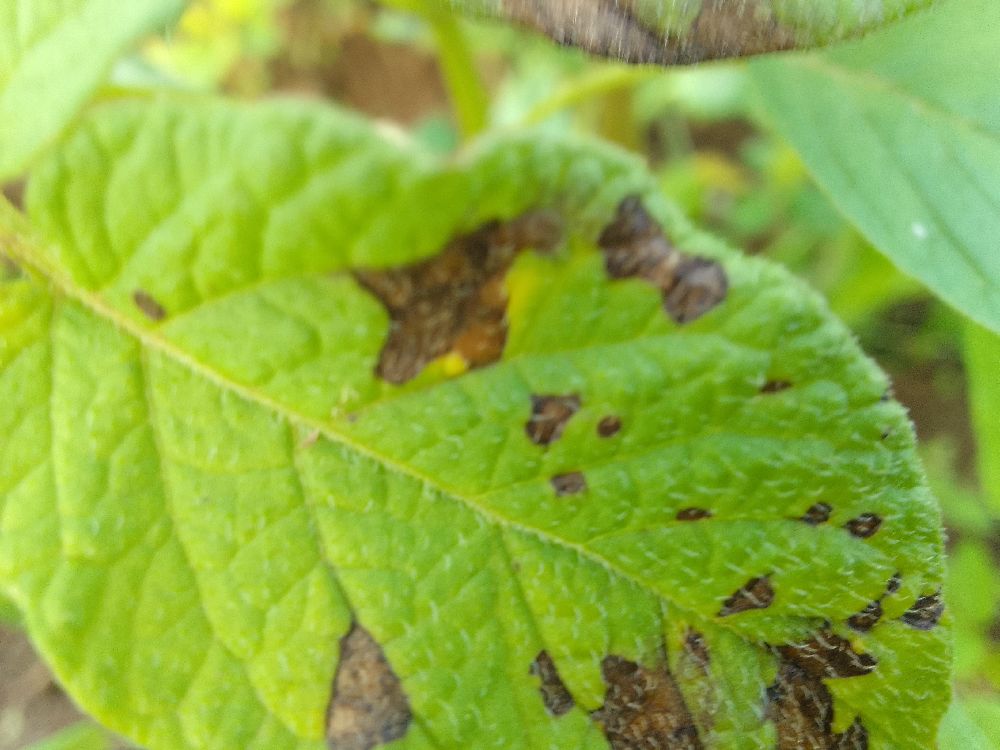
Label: Early blight